Bayan-class cruiser

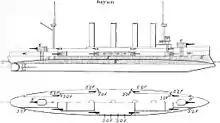

The "Bayan" class marked a departure from the previous Russian armored cruisers, as they were smaller ships designed to serve as scouts for the fleet rather than as commerce raiders. Authorized in the 1896–1902 building program, the design was outsourced to a French shipyard, Forges et Chantiers de la Méditerranée, because Russian shipyards were already at full capacity. Negotiations began in March 1897, and a contract was signed in May 1898 for one ship with delivery in 36 months.